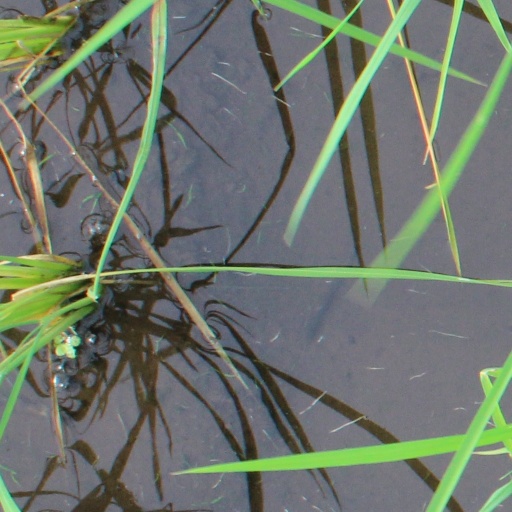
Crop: rice